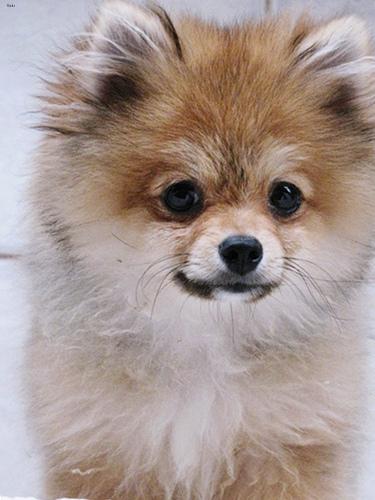
Breed: pomeranian